Let Hoi Decide

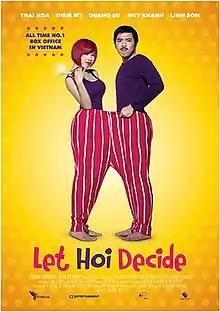
Film poster

Let Hoi Decide is a 2014 spin-off film of "De Mai tinh" (2010), both were directed by Charlie Nguyen. "Let Hoi Decide" was released by CJ Entertainment, Chanh Phuong Films, Early Risers Media Group and Galaxy Studio on December 12, 2014 and distributed by CJ CGV Vietnam. The film stars Thai Hoa, Diem My 9x, Quang Su, Huy Khanh, Linh Son, Thu Trang, Hoang Phuc and Yaya Truong Nhi. It features Pham Huong Hoi's journey after 4 years since the first film, in which he is torn between love and career.